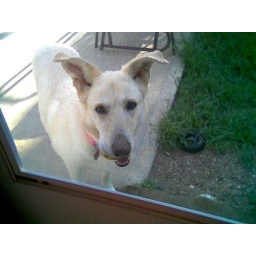
This is Shelby looking in the screen door wanting someone to come outside and throw the ball for her